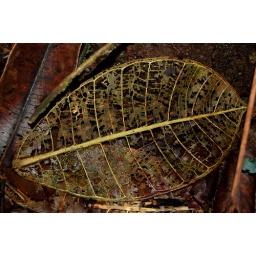
Rotting leaf on forest floor near Laguna de Arenal, Arenal, Costa Rica.